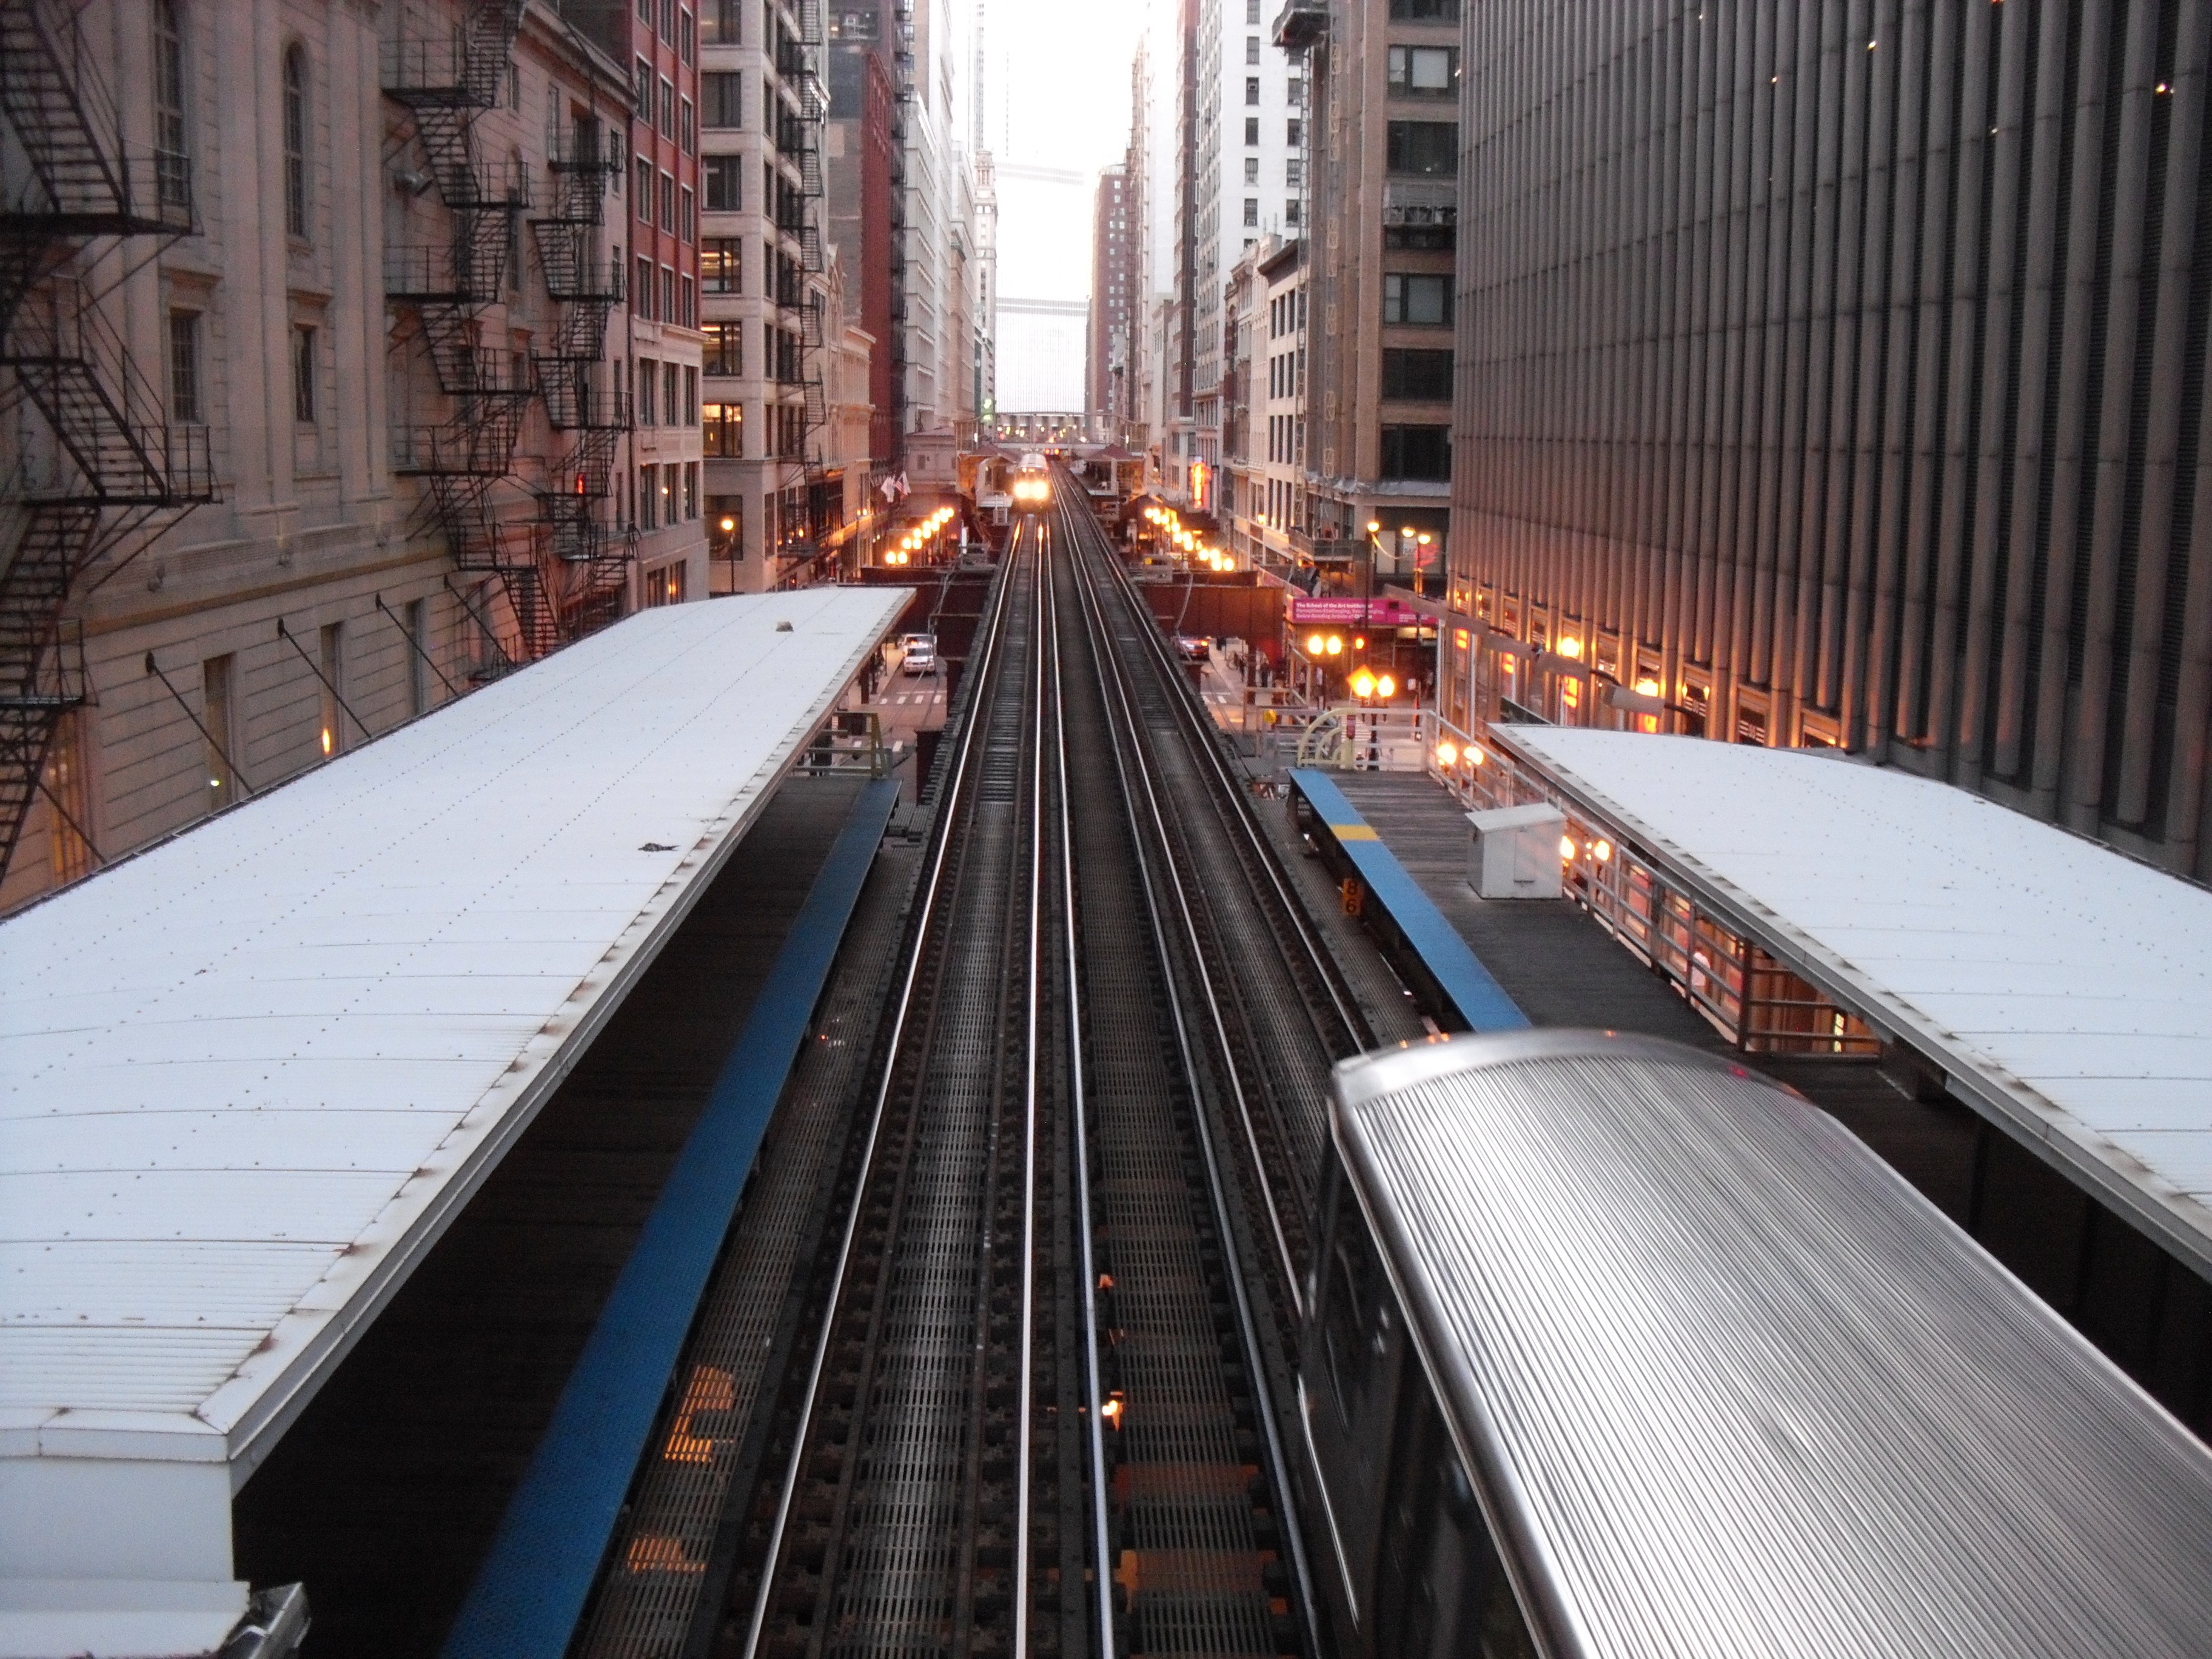
track, city, skyscraper, urban, train, cityscape, downtown, travel, escalator, transportation, transport, train station, chicago, public transport, metropolis, urban area, rolling stock, metropolitan area